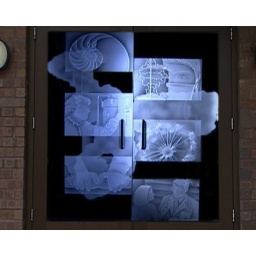
Corporate logo etched or carved in glass sign by Sans Soucie.